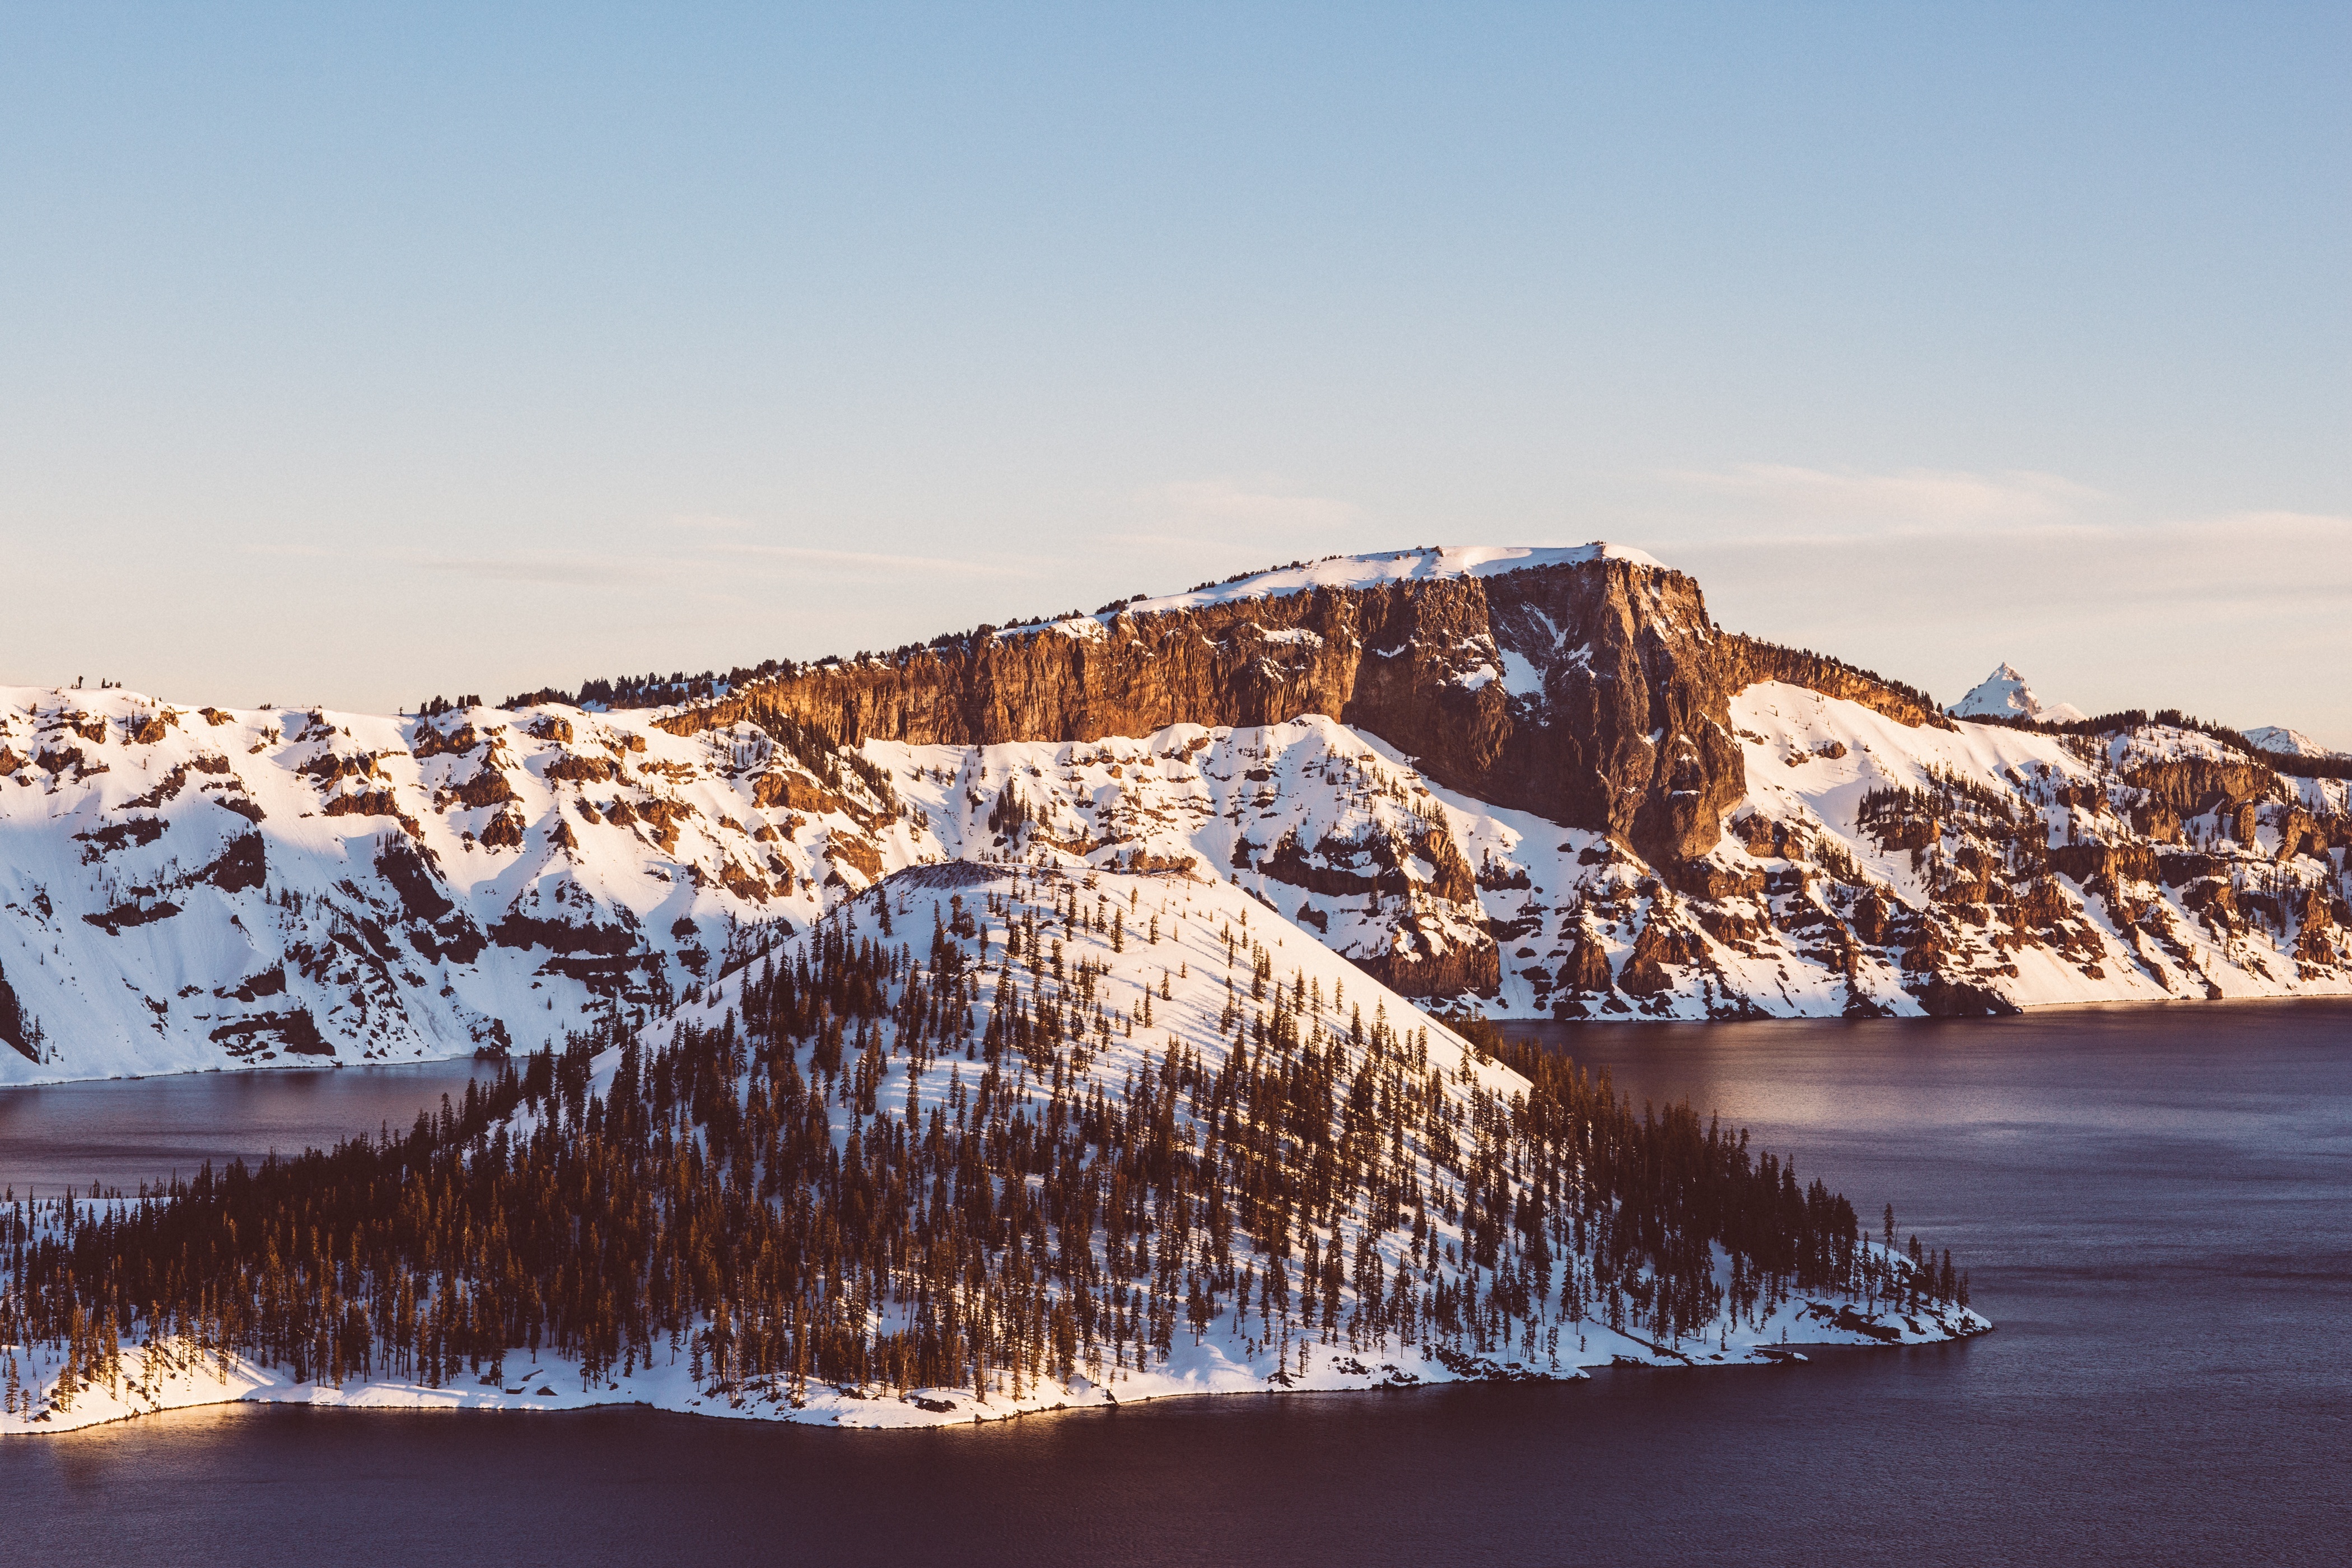
landscape, sea, coast, nature, forest, rock, mountain, snow, winter, sunset, morning, hill, lake, mountain range, panorama, cliff, ice, reflection, scenery, weather, arctic, terrain, season, woods, cliffs, landform, geographical feature, mountainous landforms